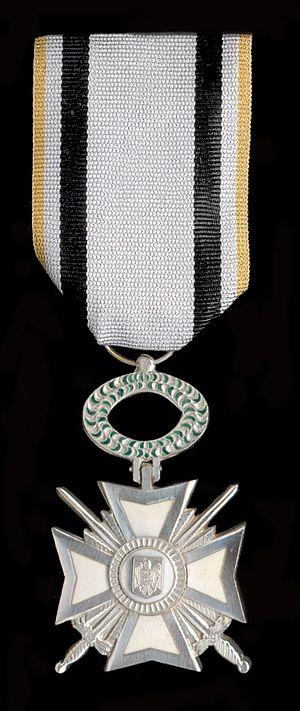
L'ordre du Mérite est une décoration de roumanie.